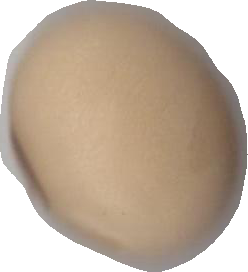
Variety: Anjasmoro